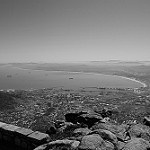
Label: B & W